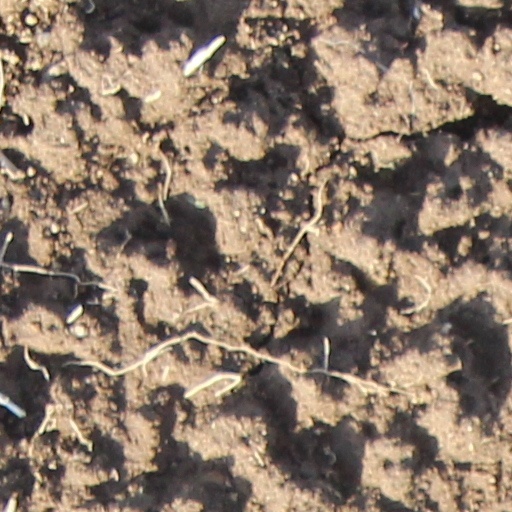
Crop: wheat